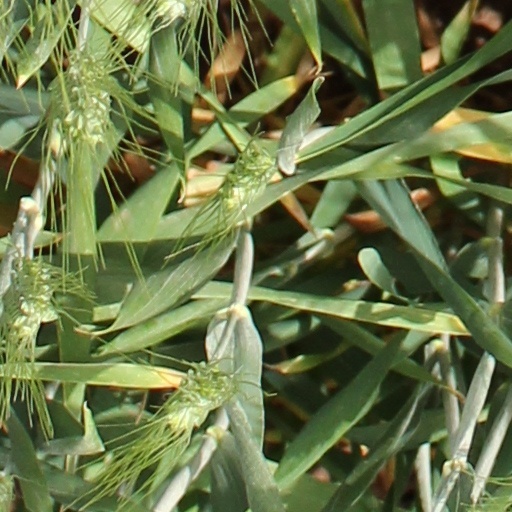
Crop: wheat